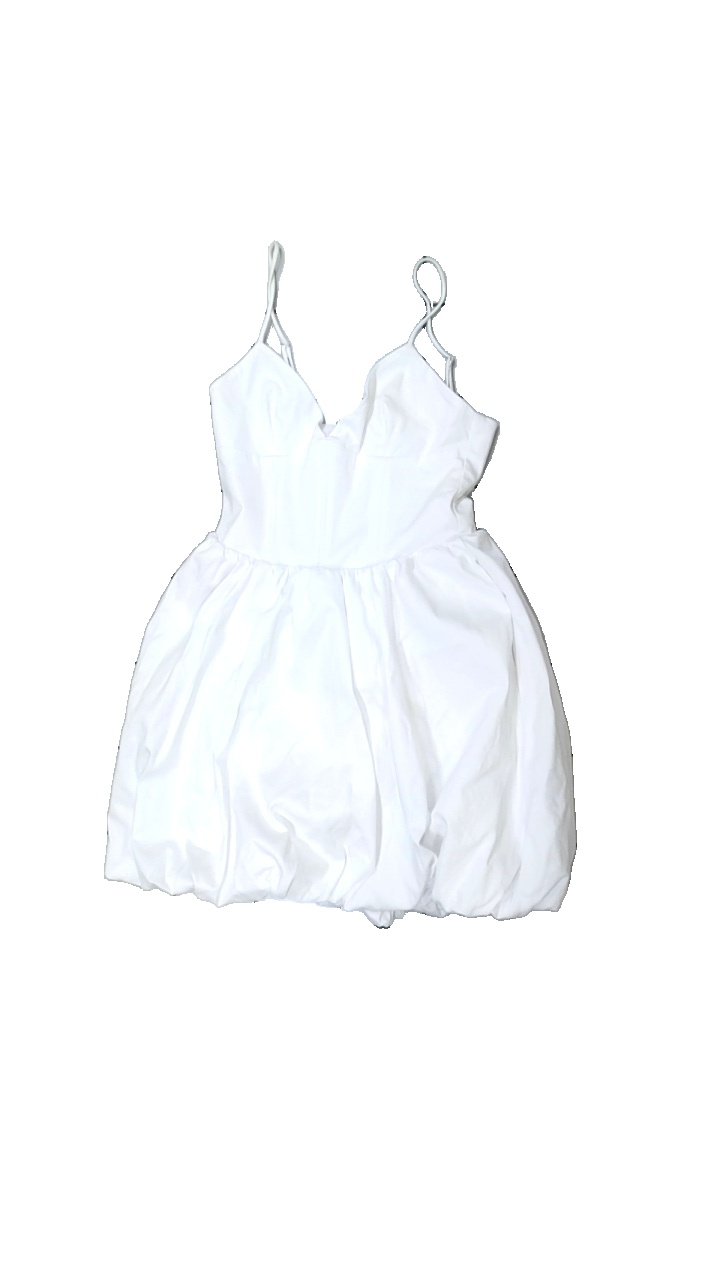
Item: Dress (Ladies)
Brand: Zara
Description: vit klänning med fläckar
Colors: White
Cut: Regular
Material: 75% cotton 25% nylone
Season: All
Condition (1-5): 2
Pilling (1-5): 5
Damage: fläckar
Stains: Major
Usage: Export
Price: <50